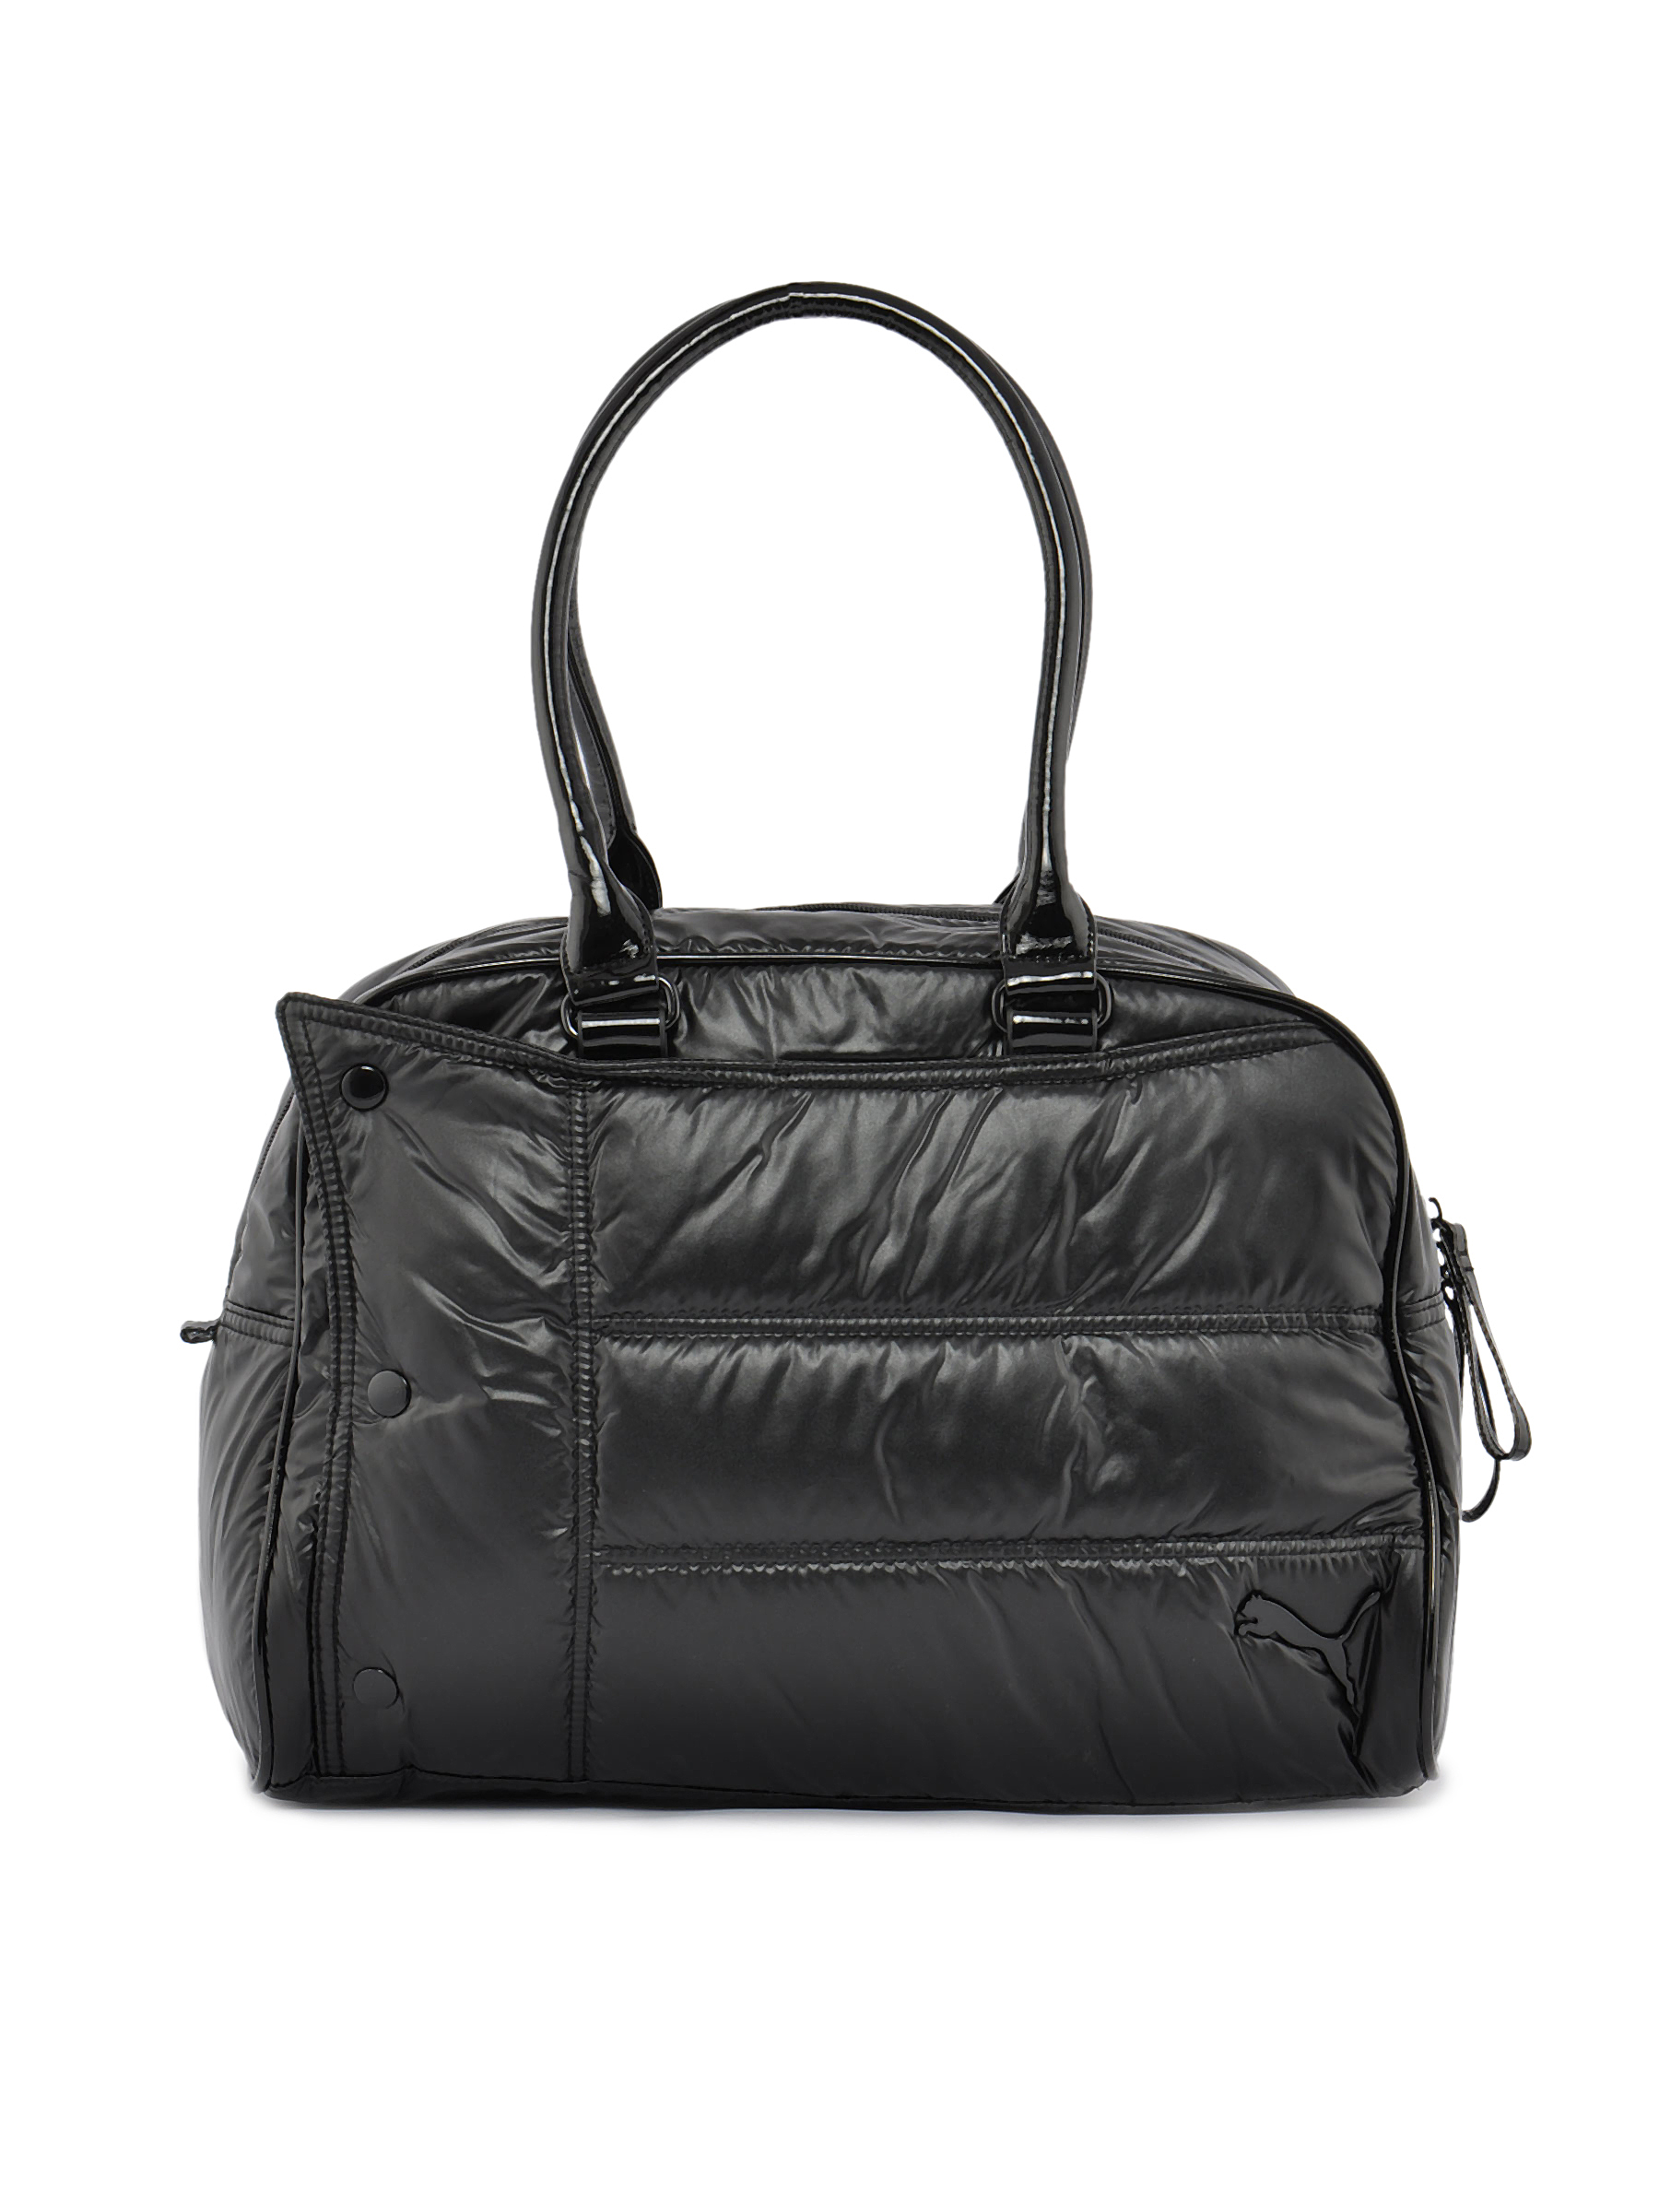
Puma Women Chill Grip Black Handbag
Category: Accessories / Bags / Handbags
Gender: Women
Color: Black
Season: Fall 2011
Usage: Casual